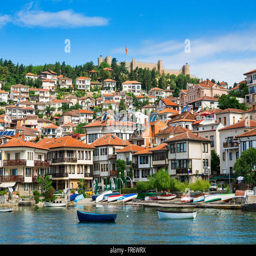
listed as cultural site by city center by the lake